Ajahn Brahm

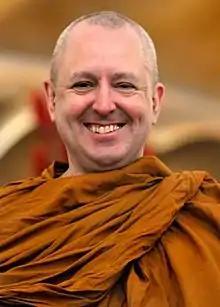
Ajahn Brahm in 2008

Phra Visuddhisamvarathera, known as Ajahn Brahmavaṃso, or simply Ajahn Brahm (born Peter Betts on 7 August 1951), is a British-born Buddhist monk. Ordained in 1974, he trained in the Thai Forest Tradition of Theravada Buddhism under his teacher Ajahn Chah. Currently, Ajahn Brahm is the abbot of Bodhinyana Monastery in Serpentine, Western Australia, as well as an adviser or patron of various Buddhist organizations in Australia, Singapore, and the UK.